David Trone

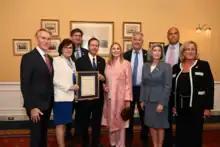
Trone and other members of the Abraham Accords Caucus meet with Israeli President Isaac Herzog, 2023

Trone was rated the 15th most bipartisan member of Congress by the Common Ground Committee and The Lugar Center rated Trone as the 23rd most bipartisan member of the U.S. House. He voted with President Joe Biden's stated position 100% of the time in the 117th Congress, according to a "FiveThirtyEight" analysis. In January 2023, Trone had surgery and was absent for the 12th round of voting for speaker of the House; he returned while still wearing hospital clothes and voted in the 13th round.